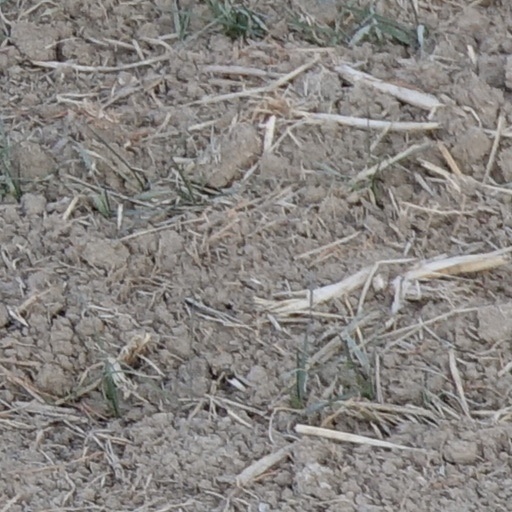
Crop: wheat